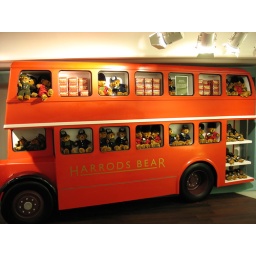
a bus full of London-themed bears in Harrods